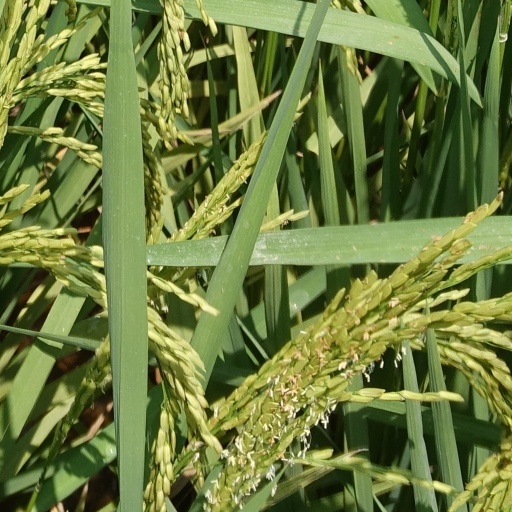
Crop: rice